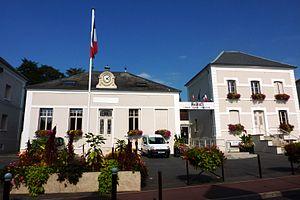
Mairie de Brétigny